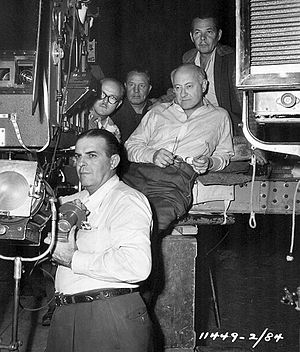
George Barnes
George Barnes var en amerikansk filmfotograf, der var aktiv fra stumfilmsæraen og til starten af 1950'erne. I løbet af sin karriere, var Barnes nomineret til otte Oscar. Han vandt dog kun én oscar for sit arbejde på Alfred Hitchcocks Rebecca.